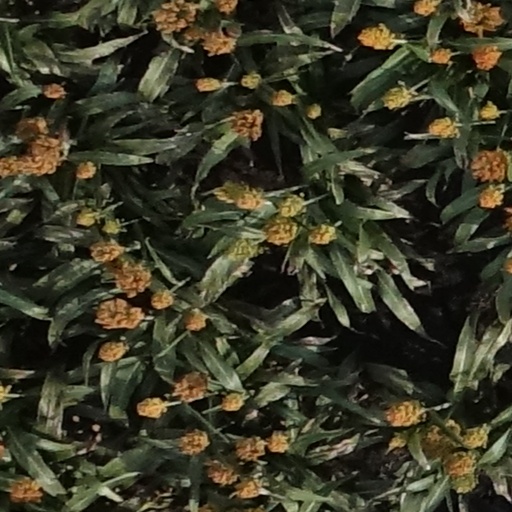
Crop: sorghum